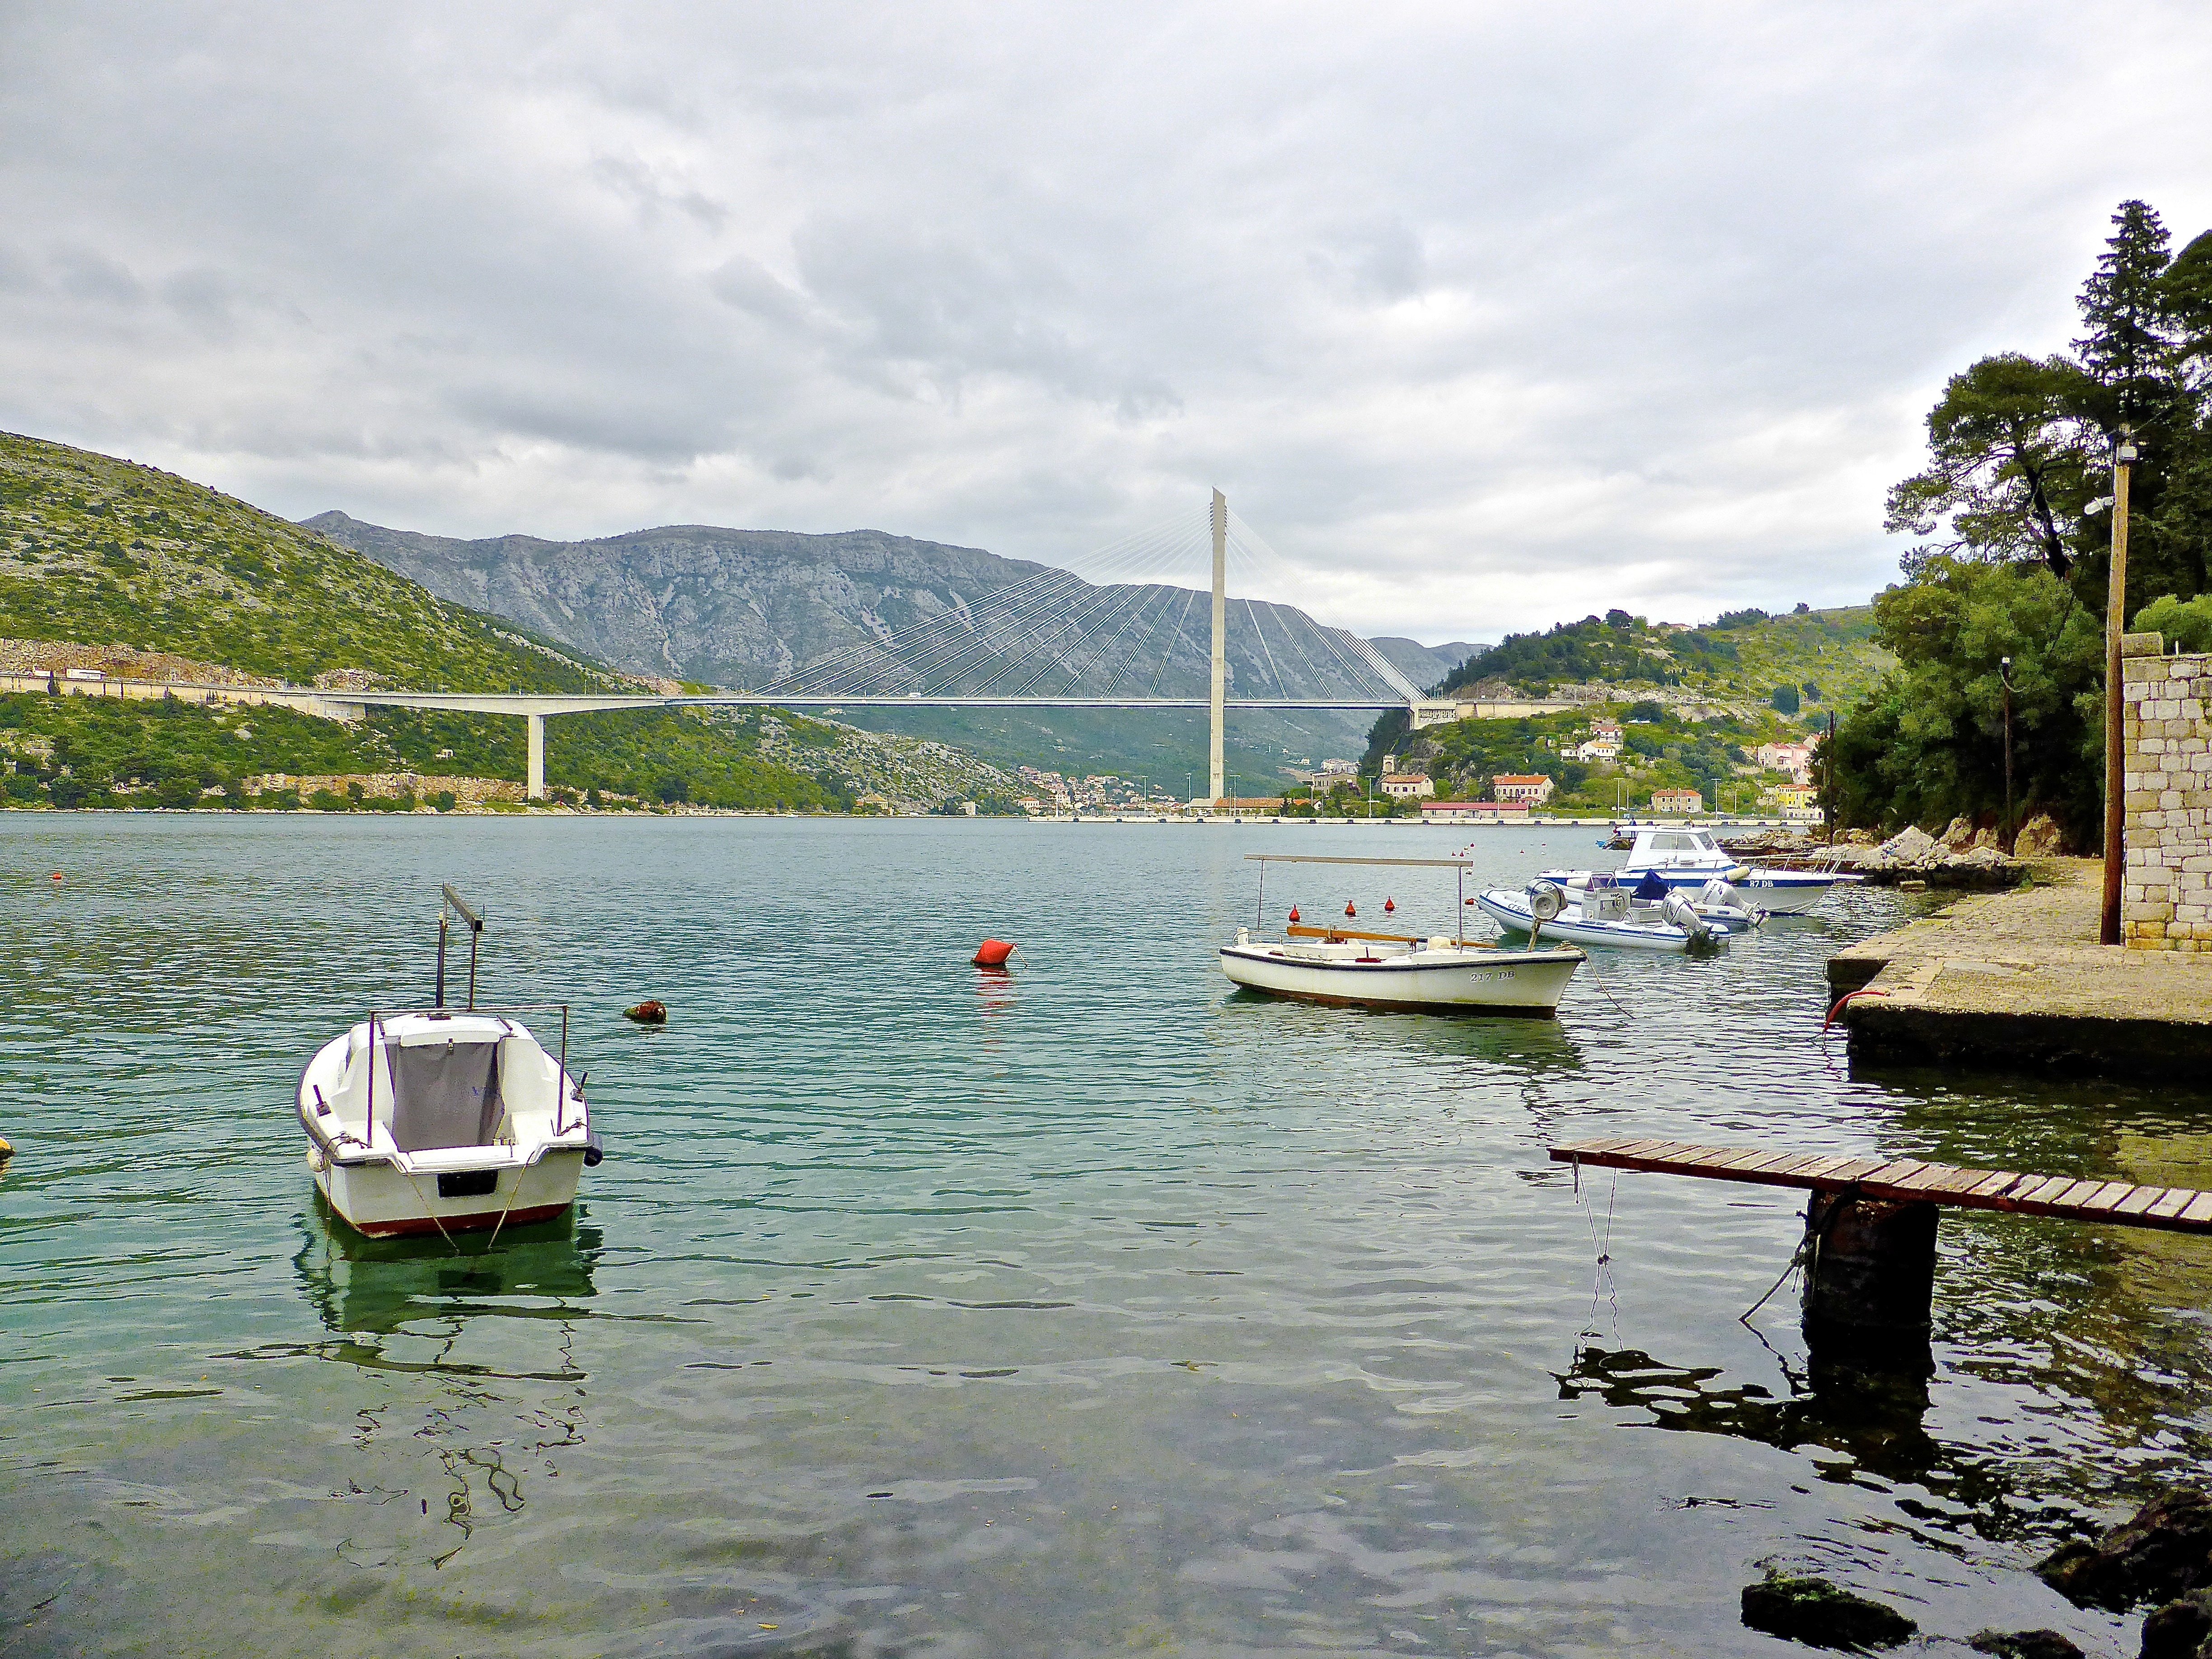
sea, coast, water, dock, boat, bridge, lake, river, vacation, mediterranean, vehicle, scenic, bay, harbor, waterfront, waterway, boating, boats, dubrovnik, watercraft, loch, adriatic